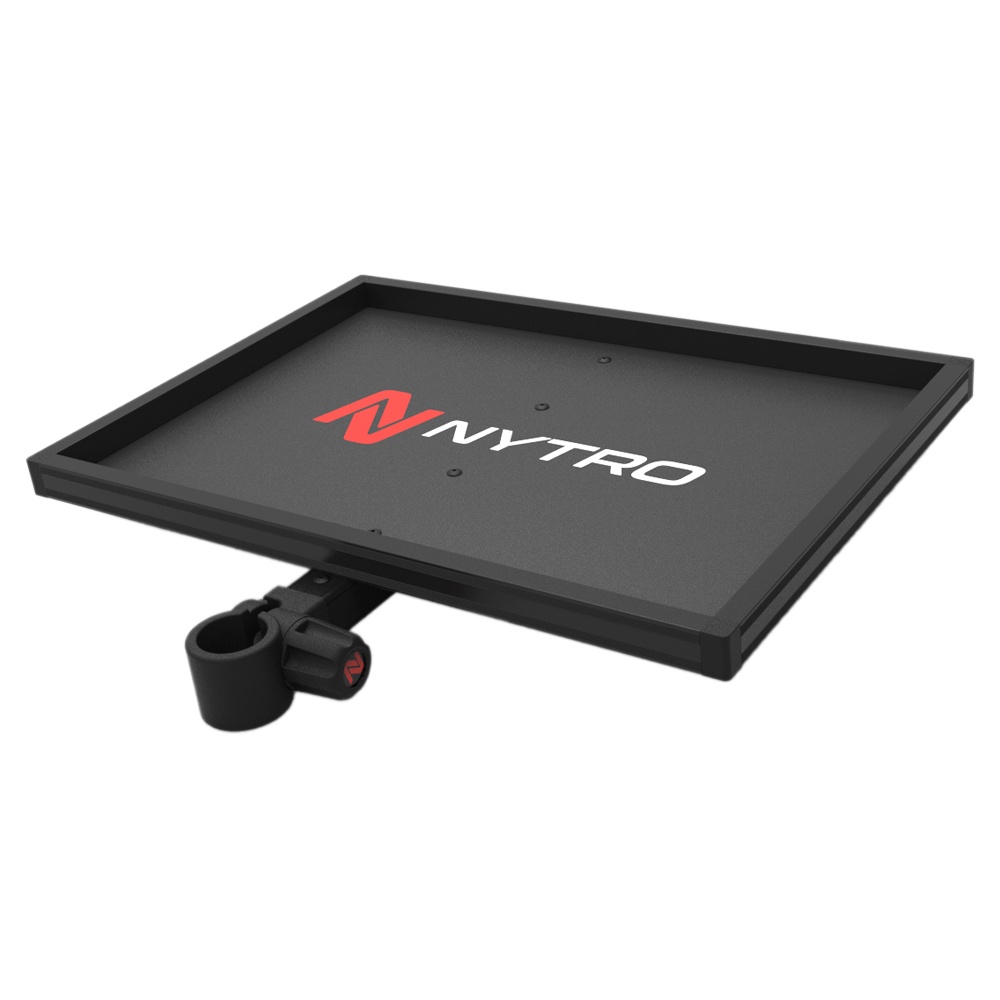
Nytro Side Tray 400
Description NYTRO SIDE TRAY 400 This lightweight, single-knuckle D36 Nytro side tray measures 41 x 32cm. The side tray comes with an insert for 25mm and 30mm legs. • Lightweight, single-knuckle D36 Nytro side tray • Measures 41 x 32cm • Comes with an insert for 25mm and 30mm legs
Brand: Nytro
Category: Sporting Goods > Outdoor Recreation > Kite Buggying > Kite Buggy Accessories > Kite Buggy Seat Covers